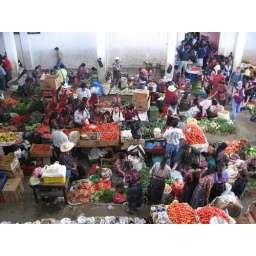
fruit market in chichi